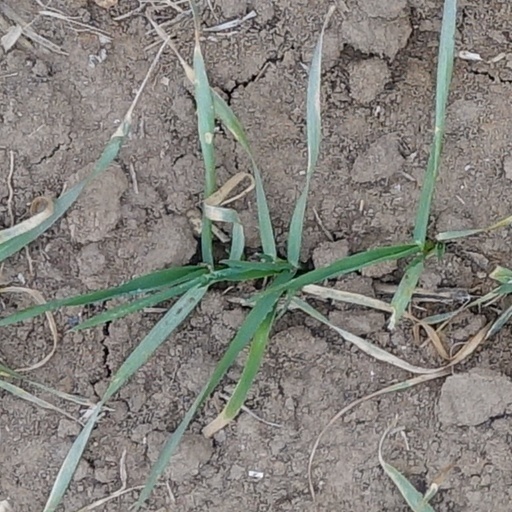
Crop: wheat